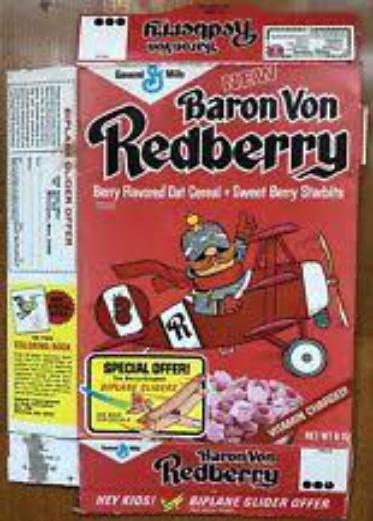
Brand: Baron von Redberry
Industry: Leisure